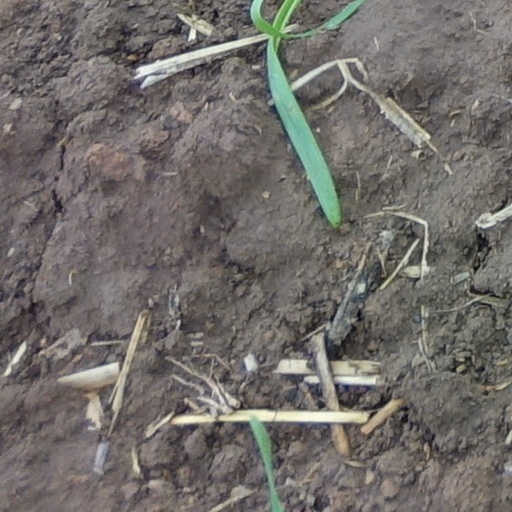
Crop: wheat